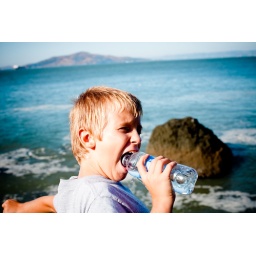
goof under golden gate bridge